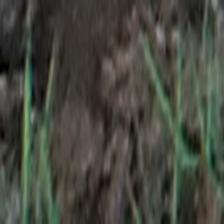
Label: clustered